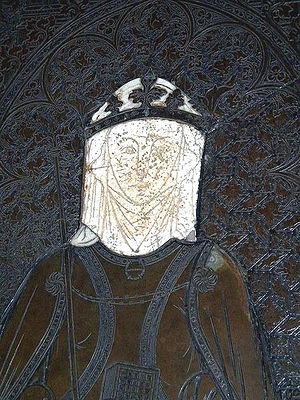
Danmarks dronninger / Dronninger fra 900-tallet og indtil 1374
Ingeborg
Dette er en liste over Danmarks dronninger fra 800-tallet og frem til vor tid.